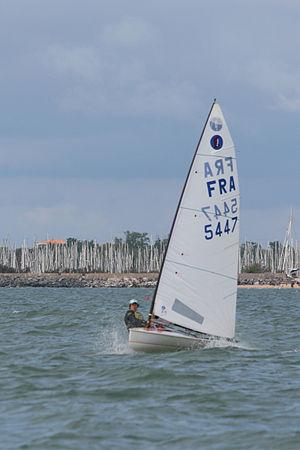
L'Europe est une classe de dériveur monotype en solitaire dessinée en Belgique en 1962 par Alois Roland